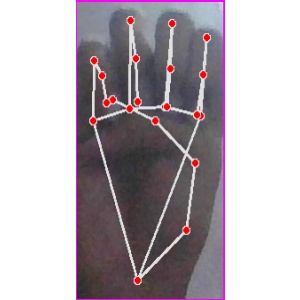
अक्षर: म